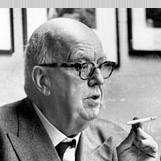
Age: 63